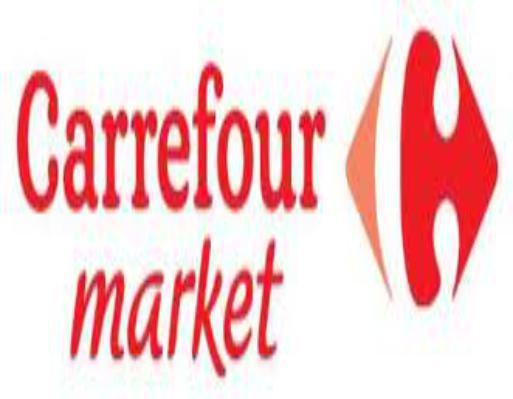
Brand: Carrefour
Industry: Others